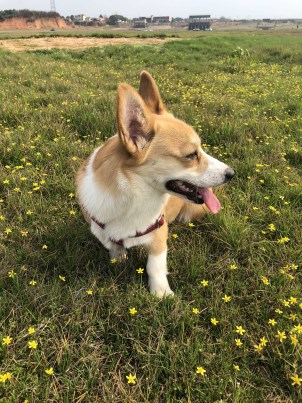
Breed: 2909-n000116-Cardigan